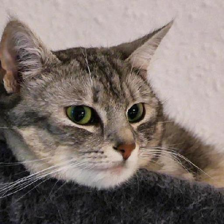
Label: animals